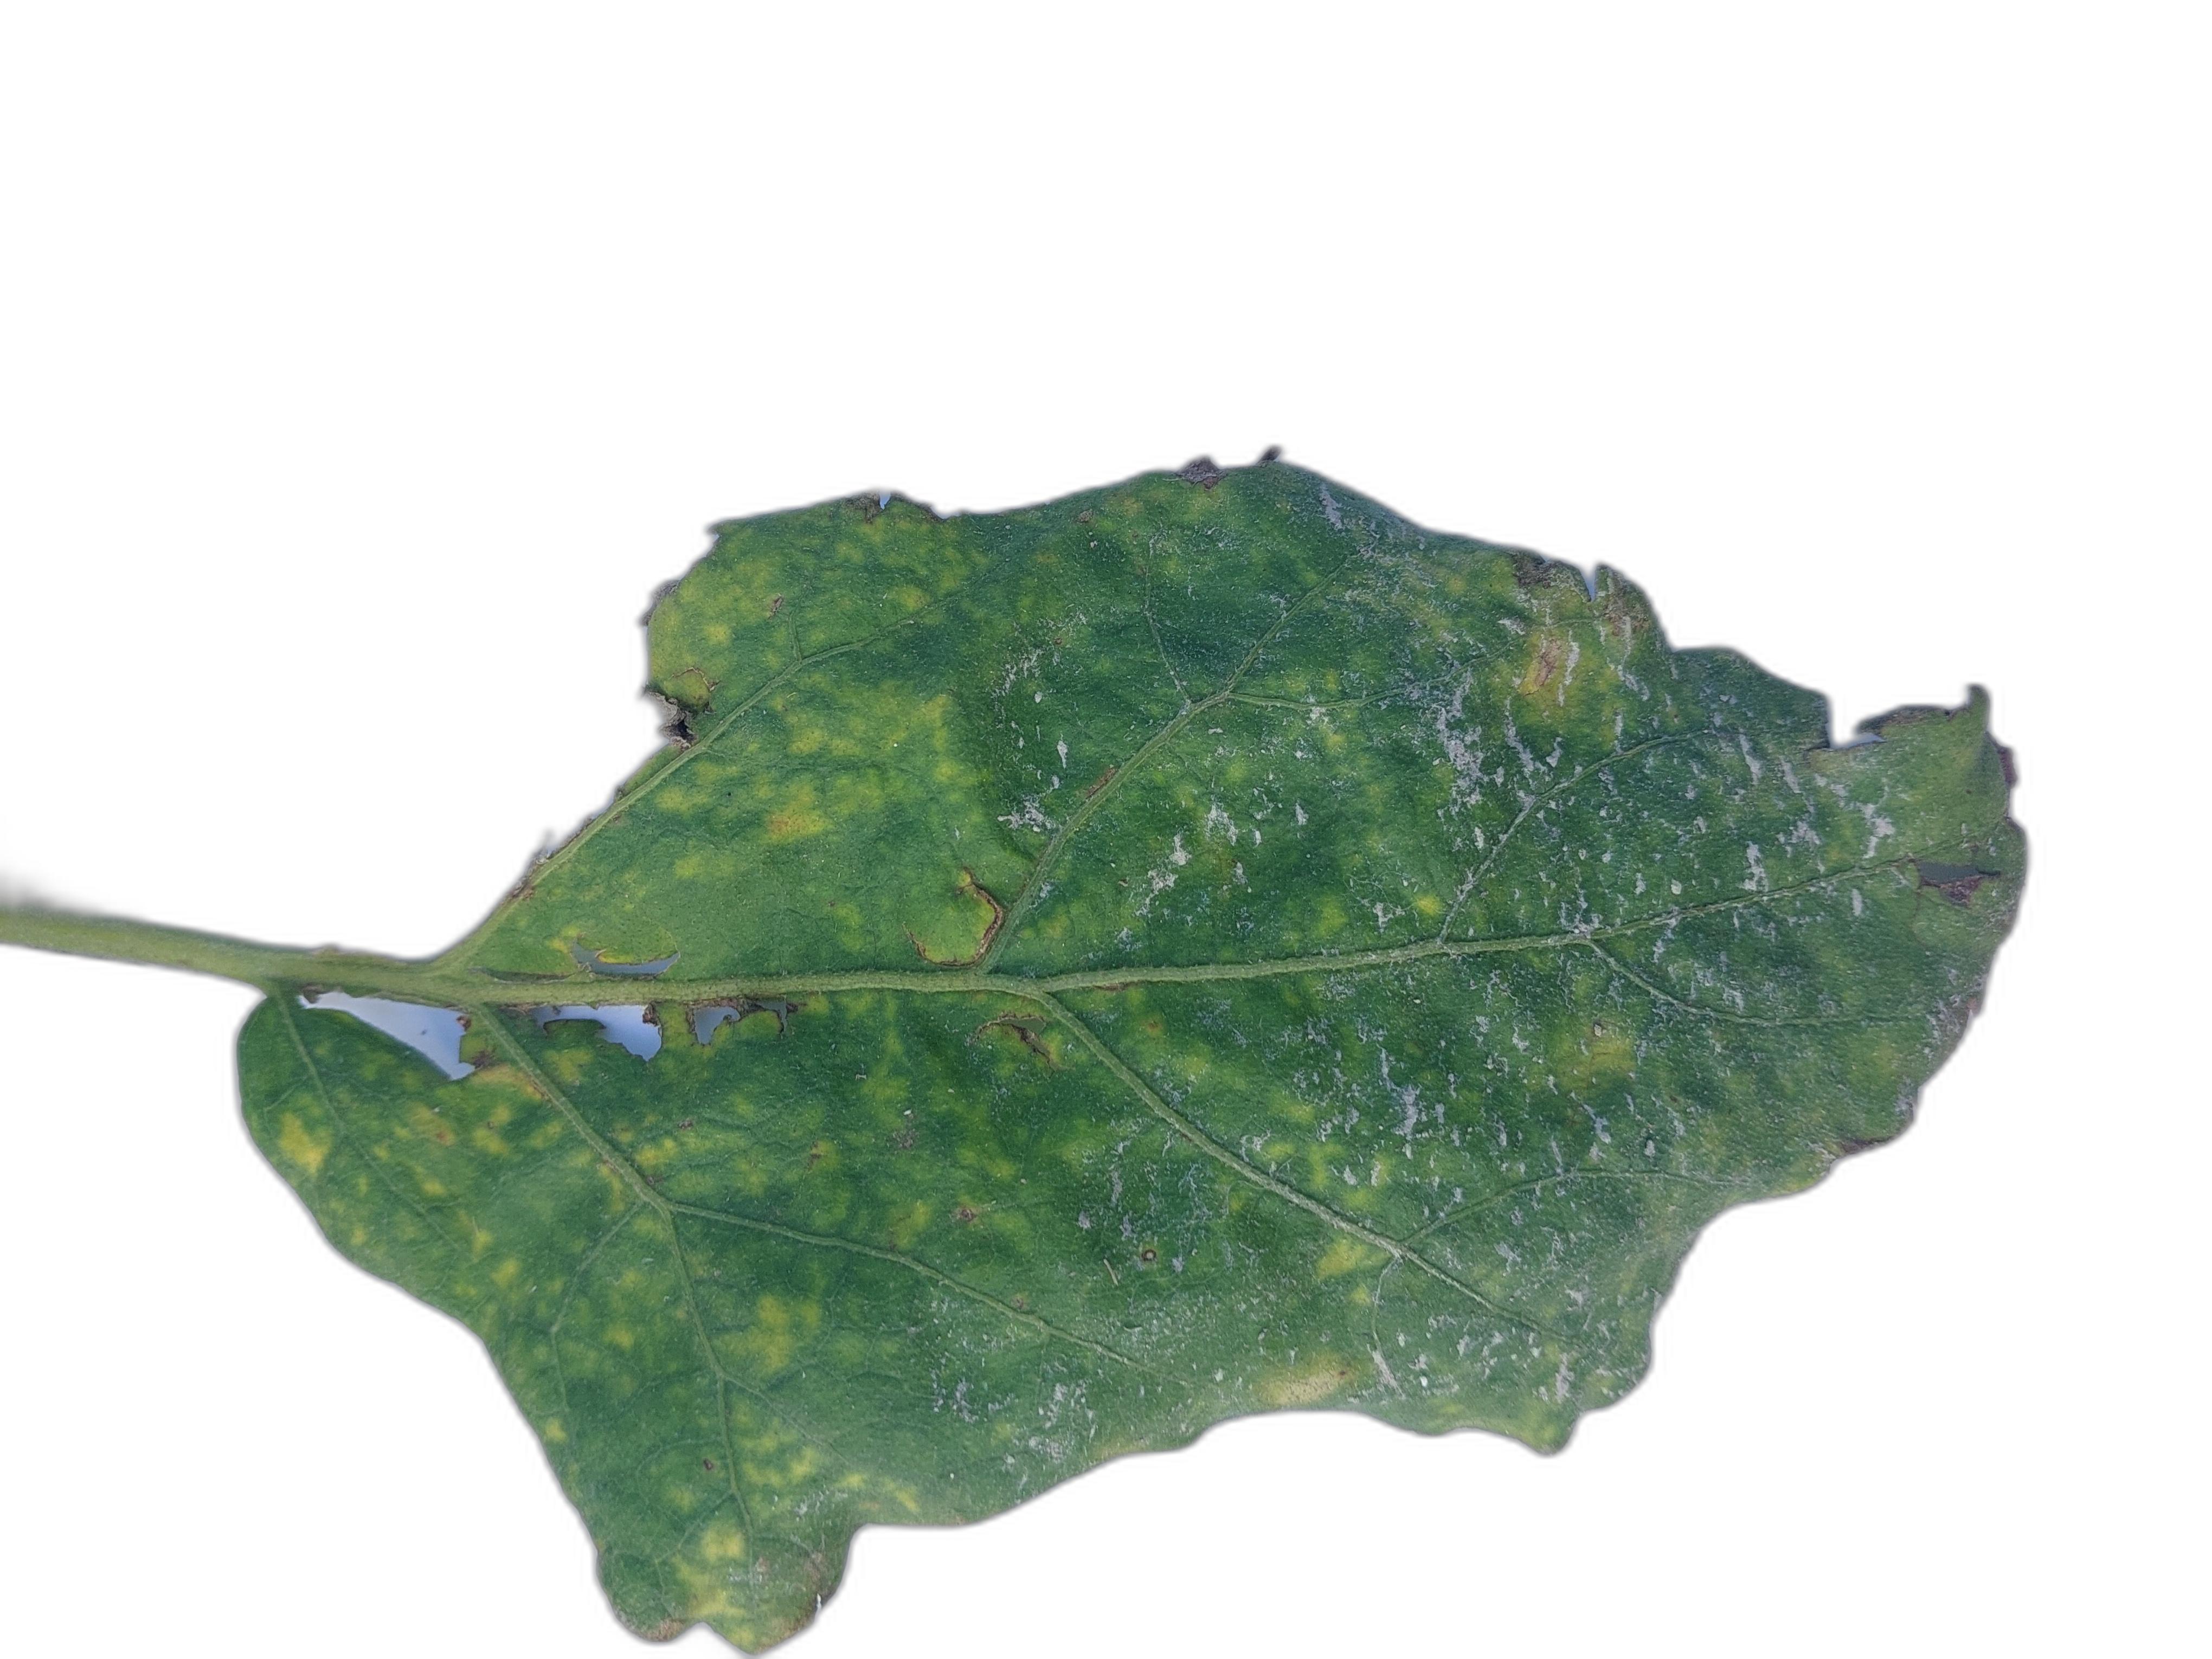
Label: Leaf Spot Disease